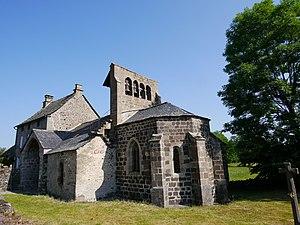
Construite avant le Xème siècle
Cet article recense les monuments historiques du département du Cantal, en France.
L'église Saint-Jean-Baptiste se situe dans la commune française de Virargues, dans le département du Cantal.
Virargues est une commune française située dans le département du Cantal, en région Auvergne-Rhône-Alpes.